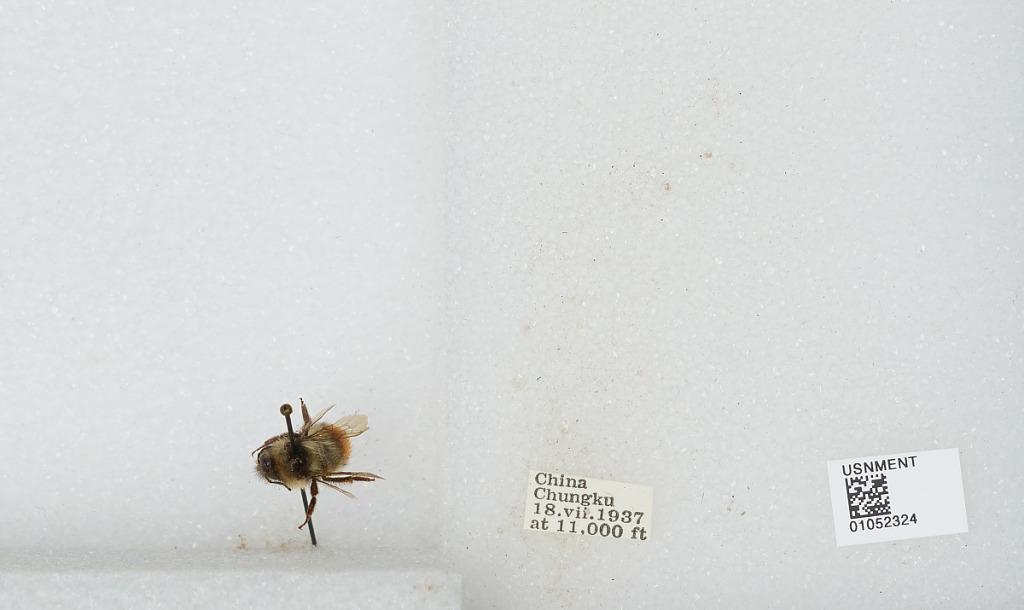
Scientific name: Bombus sp.
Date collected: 1937-7-18
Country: China
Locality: Chungku